Trump Turnberry

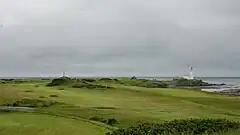
The 10th and 12th holes on the Open Championship venue Ailsa course

The Ailsa Course, redesigned by Mackenzie Ross between 1949 and 1951, and again by Martin Ebert between 2015 and 2016, has staged The Open Championship on four occasions (1977, 1986, 1994, and 2009). It has also hosted many other important golf tournaments, including the Women's British Open in 2002, the Walker Cup in 1963, the Amateur Championship in 1961, 1983, 1996, and 2008, and the Senior Open Championship on seven occasions, 1987–90, 2003, 2006, and 2012. The Ailsa Course is featured in the 2004 golf video game Tiger Woods PGA Tour 2005.